M42 motorway

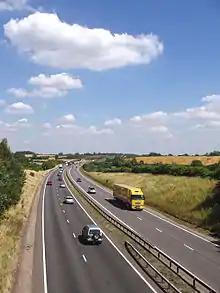
Looking north bound towards restricted junction 14.

The M42 motorway runs north east from Bromsgrove in Worcestershire to just south-west of Ashby-de-la-Zouch in Leicestershire, passing Redditch, Solihull, the National Exhibition Centre (NEC) and Tamworth on the way, serving the east of the Birmingham metropolitan area. The section between the M40 and junction 4 of the M6 forms – though unsigned as such – a part of Euroroute E05. Northwards beyond junction 11, the route is continued as the A42; the junctions on this section, 12–14, are numbered like a continuation of the motorway, but the road has non-motorway status from here.